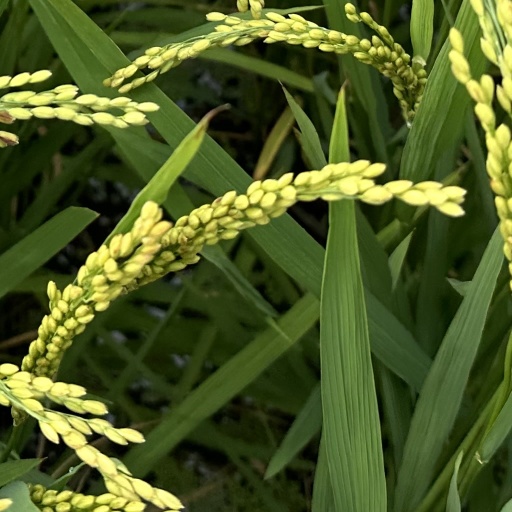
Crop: rice